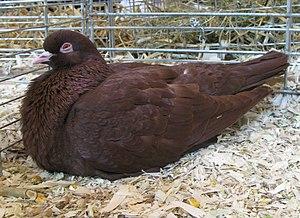
Un pigeon biset (columba livia), de variété Carneau rouge, assis, au salon de l'agriculture de Paris.
Cette liste de races de pigeons n'est pas exhaustive. Elle recense essentiellement les races de pigeon domestique rencontrées en Europe occidentale.